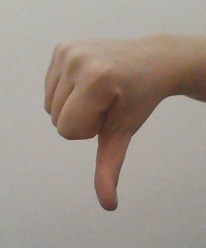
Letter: waw